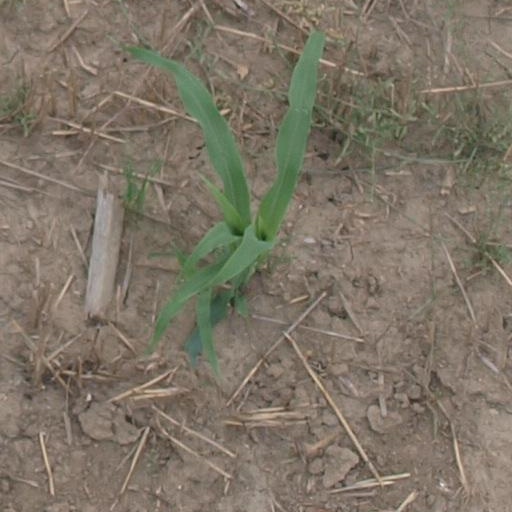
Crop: maize; corn